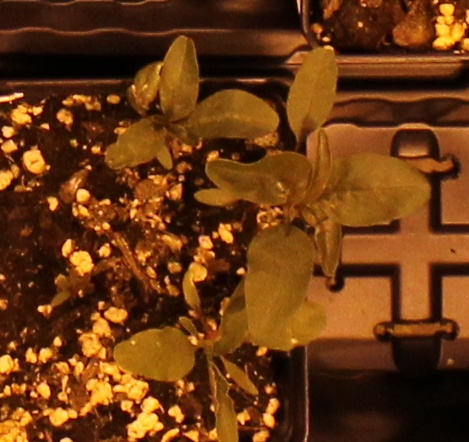
Label: Waterhemp